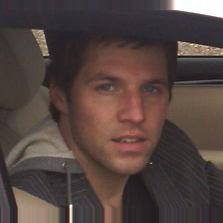
Age: 30